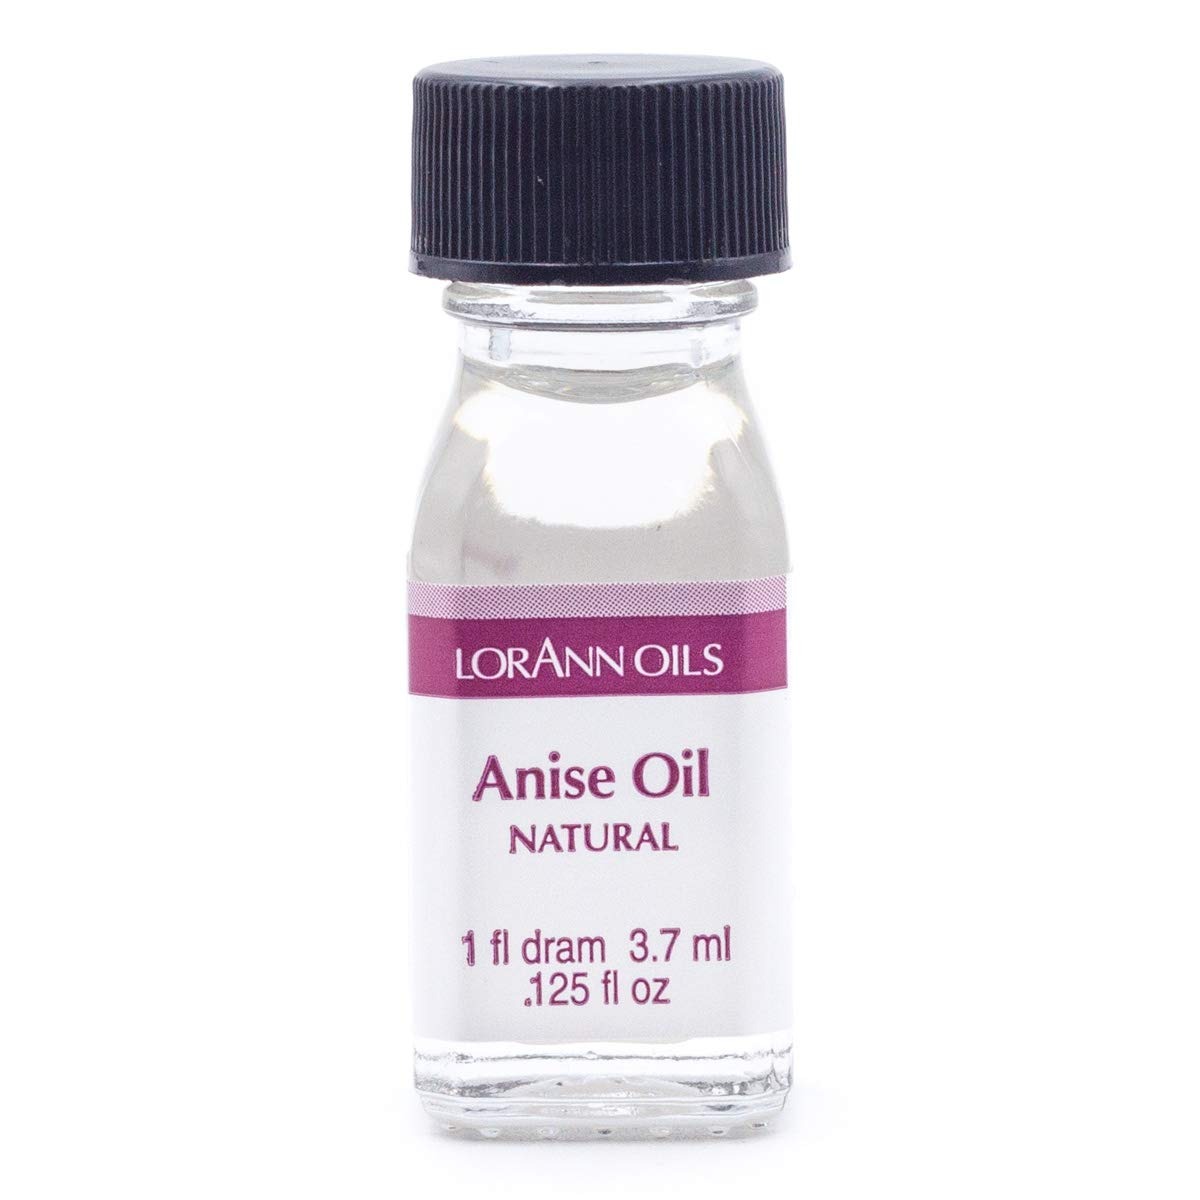
Item Name: LorAnn Anise Oil SS, Natural Flavor, 1 dram bottle (.125 fl oz - 3.7 ml)
Bullet Point 1: Anise Oil (Pimpinella anisum) is a pure, natural essential oil and is used as a flavoring as well as in aromatherapy for its licorice aroma and flavor, and its digestive benefits. When used as a flavoring, use sparingly as essential oils are potent. Appropriate for use in chocolates and coatings (typical use is ¼ to ½ teaspoon per pound)
Bullet Point 2: Anise Oil (Pimpinella anisum) is a pure, natural essential oil and is used as a flavoring as well as in aromatherapy for its licorice aroma and flavor, and its digestive benefits. When used as a flavoring, use sparingly as essential oils are potent. Appropriate for use in chocolates and coatings (typical use is ¼ to ½ teaspoon per pound)
Bullet Point 3: A little goes a long way! LorAnn’s super strength flavors are three to four times the strength of typical baking extracts.
Bullet Point 4: A Dram is a small bottle that is the perfect size for 1 batch of homemade Hard Tack Candy (.125 fl oz approximately 1 teaspoon) Love the flavor and need a larger size? Most of the 100+ Super Strength flavors are availble in larger sizes. 1 ounce bottle contains approximately 6 teaspoons. -- 4 ounce bottle contains approximately 24 teaspoons -- 16 ounce and gallon are also available.
Bullet Point 5: Typical uses: hard candy, general candy making, cakes, cookies, frosting, ice cream and a wide variety of other baking and confectionery applications.
Bullet Point 6: Kosher - Gluten Free
Product Description: Quality - LorAnn a Family Tradition Since 1962
Value: 1.0
Unit: Fl Oz

Price: 6.75